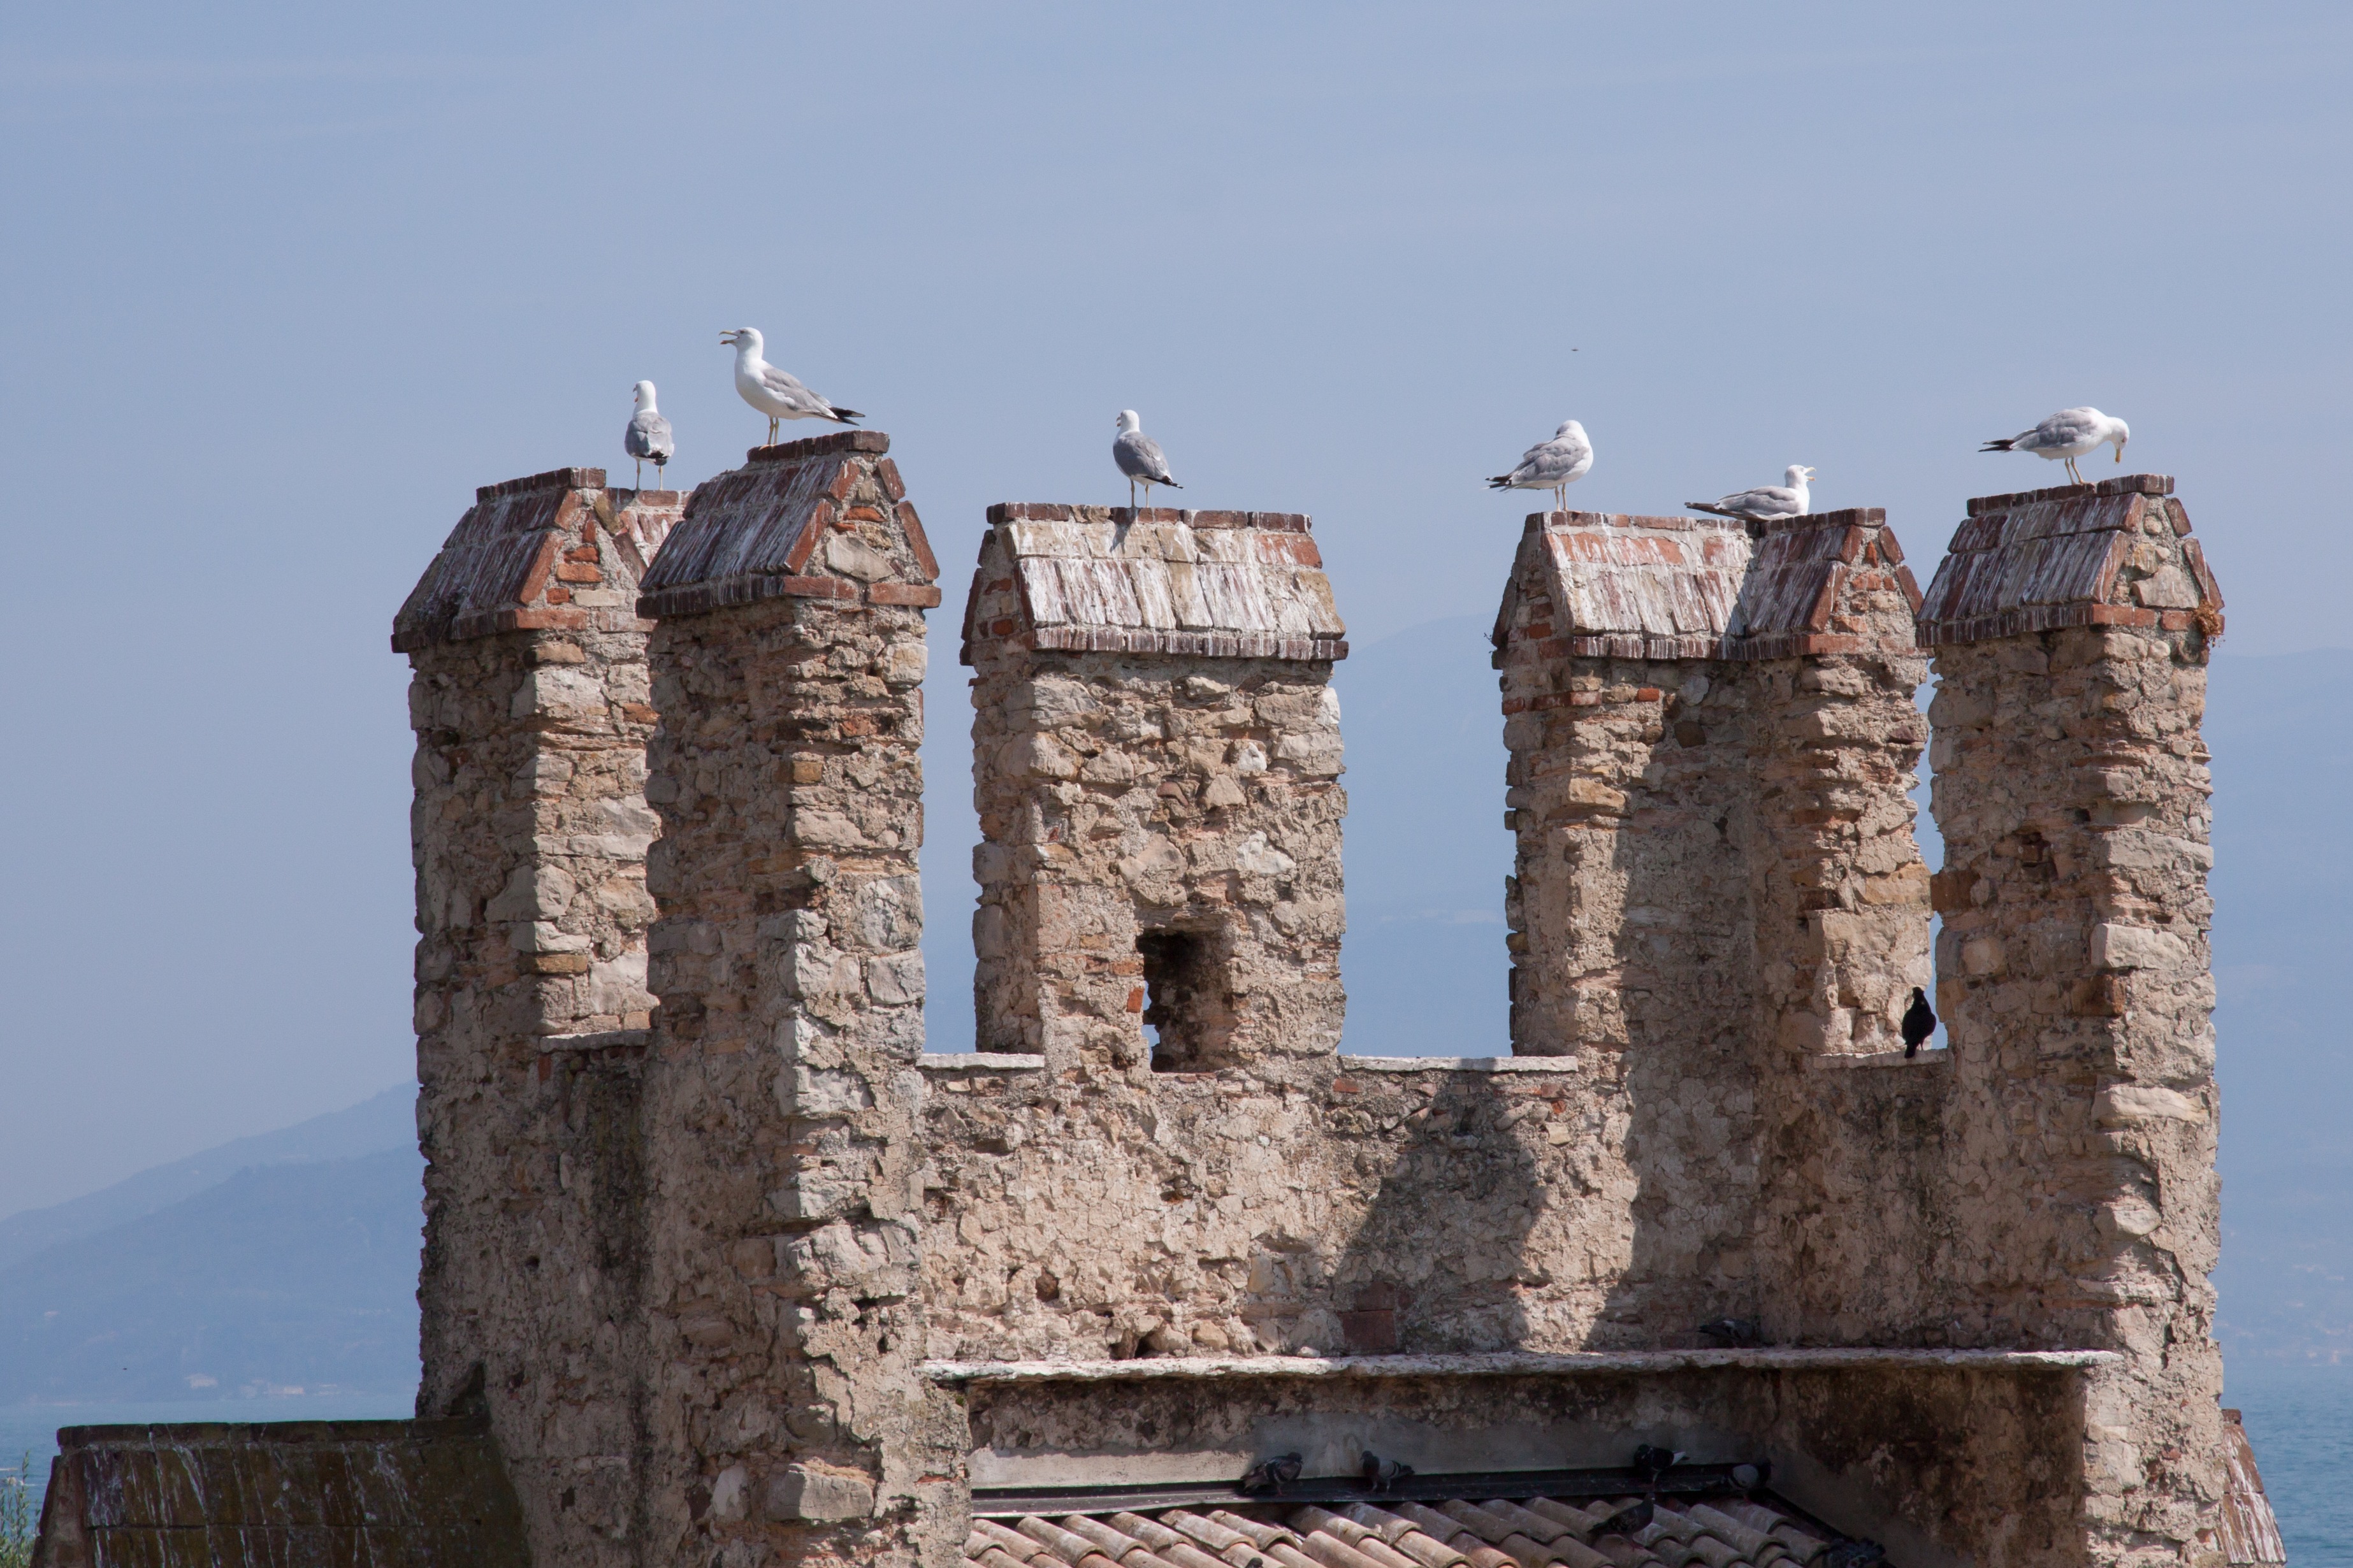
sea, building, wall, tower, castle, fortification, gulls, fortress, temple, ruins, history, battlements, ancient history